Zuane Pizzigano

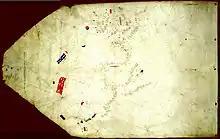
Portolan chart of Zuane Pizzigano, 1424

Zuane Pizzigano (sometimes given as Giovanni Pizzigano), was a 15th-century Venetian cartographer. He is the author of a famous 1424 portolan chart, the first known to depict the phantom islands of the purported Antillia archipelago (Antillia, Satanazes, Royllo and Tanmar), in the north Atlantic Ocean.